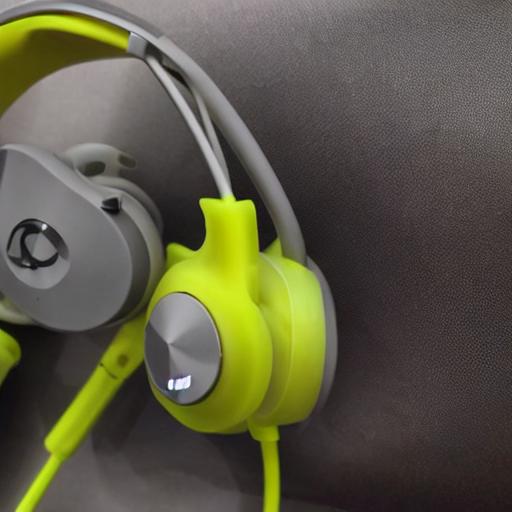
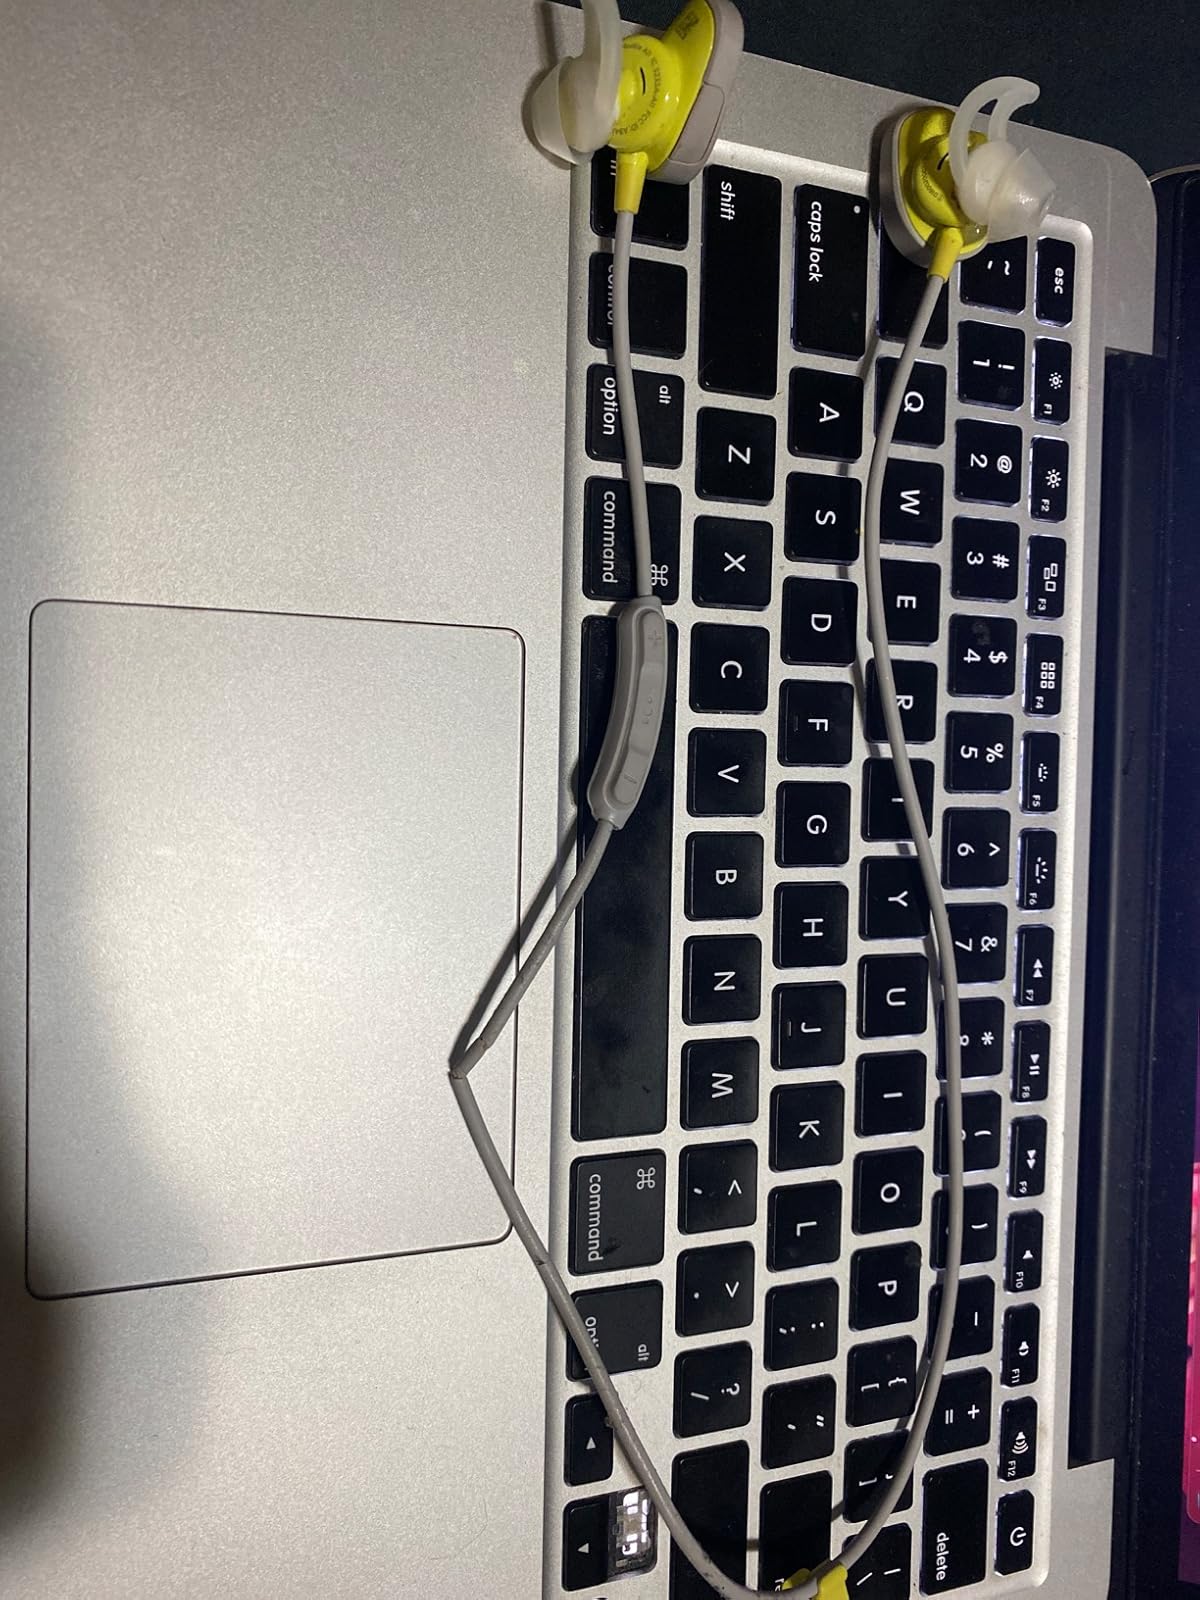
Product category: headphones
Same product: no